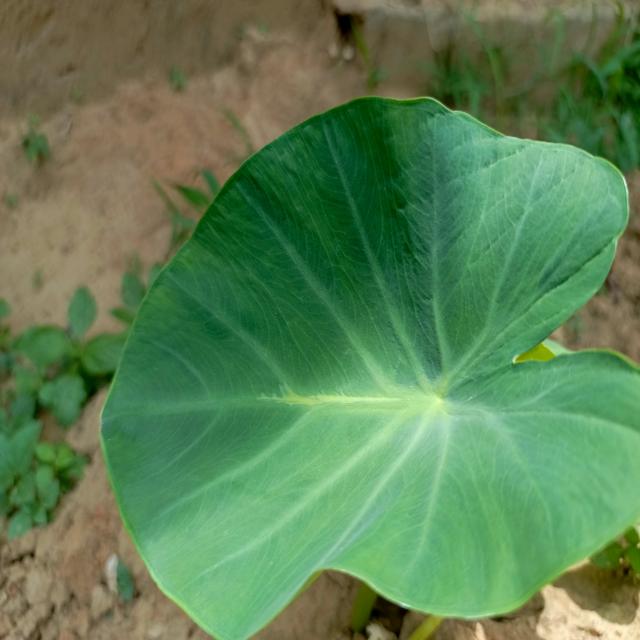
Label: Healthy